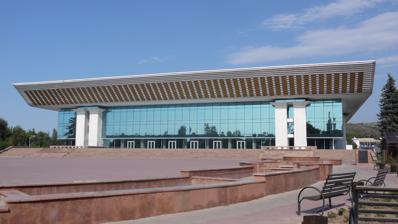
Building: Palace of the Republic, Almaty
Country: Kazakhstan
Year built: 1970
For other uses, see Palace of the Republic . Palace of the Republic Kazakh : Республика Сарайы, Respýblıka Saraıy Russian : Дворец Республики Former names Lenin Palace of Culture (1970-1991) Address Abay Avenue, Dostyk Ave 56 Location Almaty , Kazakhstan Coordinates 43°14′36″N 76°57′35″E / 43.2432°N 76.9596°E / 43.2432; 76.9596 Capacity 2,567 seats Construction Opened 1970 Renovated 2010 Website www .republicpalace .kz Palace of the Republic is a concert hall building located in Almaty , Kazakhstan . It is intended for concerts, festivals and other cultural events. It was one of the premiere sites for the Eurasia Film Festival. Outside, with the fountains on the square in front of the Palace and the monument of the Kazakh poet Abai , Palace of the Republic is one of the main known attractions of Almaty from the Kunaev era. The building is located at the Abai Square in cross road section of Dostyq and Abai Avenue. It is considered as a monument based on an urban planning and architecture since January 26, 1982. History Primary Health Care meeting in the palace 1978. Nikolai Ripinsky, one of the founders of the palace Kazakhstan stamp, 2006 Built in 1970, previously named as the Lenin Palace of Culture, was opened during the celebration of the 100th anniversary of the birth of Vladimir Lenin . It was renamed to the Palace of the Republic by the Cabinet of Ministers of the Kazakh SSR in December 6, 1991 by the proposal of the Kazakh SSR State Committee for Culture. The palace was also place for International Primary Health Care meeting where the Alma-Ata Declaration was adopted in 1978. Design The "Tent" design of the roof rests on the eight concrete pillars and walls of the building envelope, not reaching the roof, give the impression of it floating in the air. The colors of the hall consists of white ceiling, gold wall and red seats. The layout of the entrance hall and the lobby of the Palace used a combination of multi-dimensional space of different levels, creating a single whole room with the help of an intermediate level of the main entrance and grand staircase encircling the lobby with 3 sides. The main lobby with a height 13 m is decorated with snow-white chandelier. The decoration of the entrance hall and the lobby was reflected national character structures such as figure stairway fence lines, marble floors, etc. The width of the stage is 48 meters, with the depth of 18 m. After the reconstruction, the seats in auditorium was 2567 while before there were 3000. Renovation The renovation of the building was carried out in 2010-2011. The cost of it was amounted to 10.4 billion tenge. The entrance to the palace has been completely changed which updated the architectural appearance of the building. The external facade of the building replaced the old cladding with new materials, new windows, stained glass windows, doors, gates, repaired exterior porches and stairways, and an increased space in walls. Fire prevention measures have been provided in accordance with the new technical regulations. Another add on was the orchestra pit with three hoists and platforms for the storage of musical instruments. The building has been adapted for people with disabilities. Under the new health regulations, the kitchens were redesigned, the administrative and ancillary facilities have been changed which provided space for the backstage crew. In addition, to improve the quality of services, new premises have been provided for the building which included a meeting room for 50 people, a beauty salon, music store, recording room, flower shop, and recording studio. One of the main positive impacts of the reconstruction was the increased new land space for future use and the introduction of the parking space for cars. Cost of maintaining After reconstruction, the cost of maintaining the Republic Palace has increased 13 times. At the end of 2012, administrative expenses LLP "Palace of the Republic" amounted to about 1.05 billion tenge, compared to 80 million a year before. Ownership In Soviet times, the palace was owned by the government. Since the collapse of the USSR, the ownership was handed to the administration of city Akim named as CHP Palace of the Republic which it formed into an LLP with 100% of the shares from the city government. In May 2014, it became known from the Approval of the Comprehensive Privatization Plan for 2014-2016, in which according to the LLP, that the Palace of the Republic will be sold into a private ownership. In November 2015, a public information was made that the Palace of the Republic will be sold for 1 tenge. Monument status On March 21, 2008 the status “Monument of history, culture, town planning and architecture of republican significance” was awarded. References